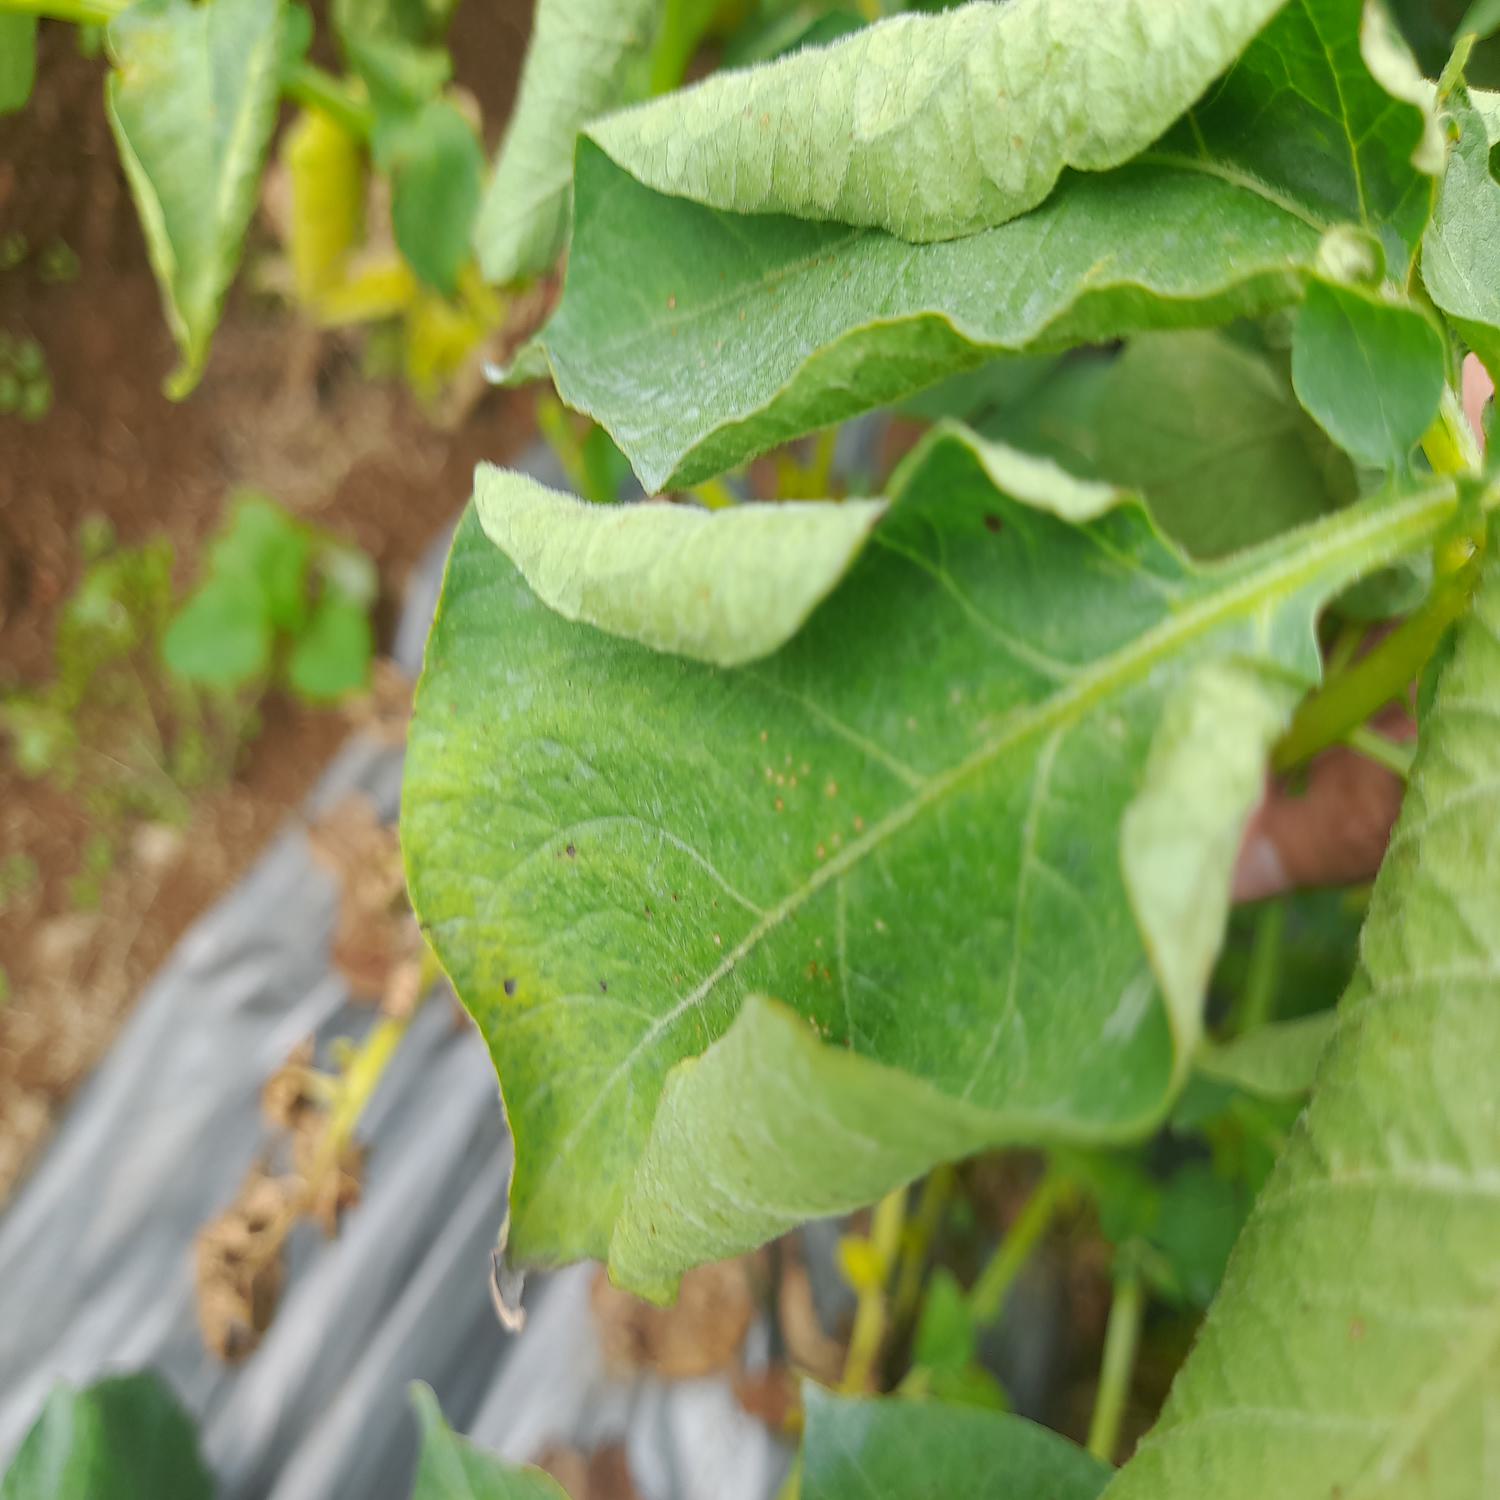
Etiqueta: Pudricion_Parda